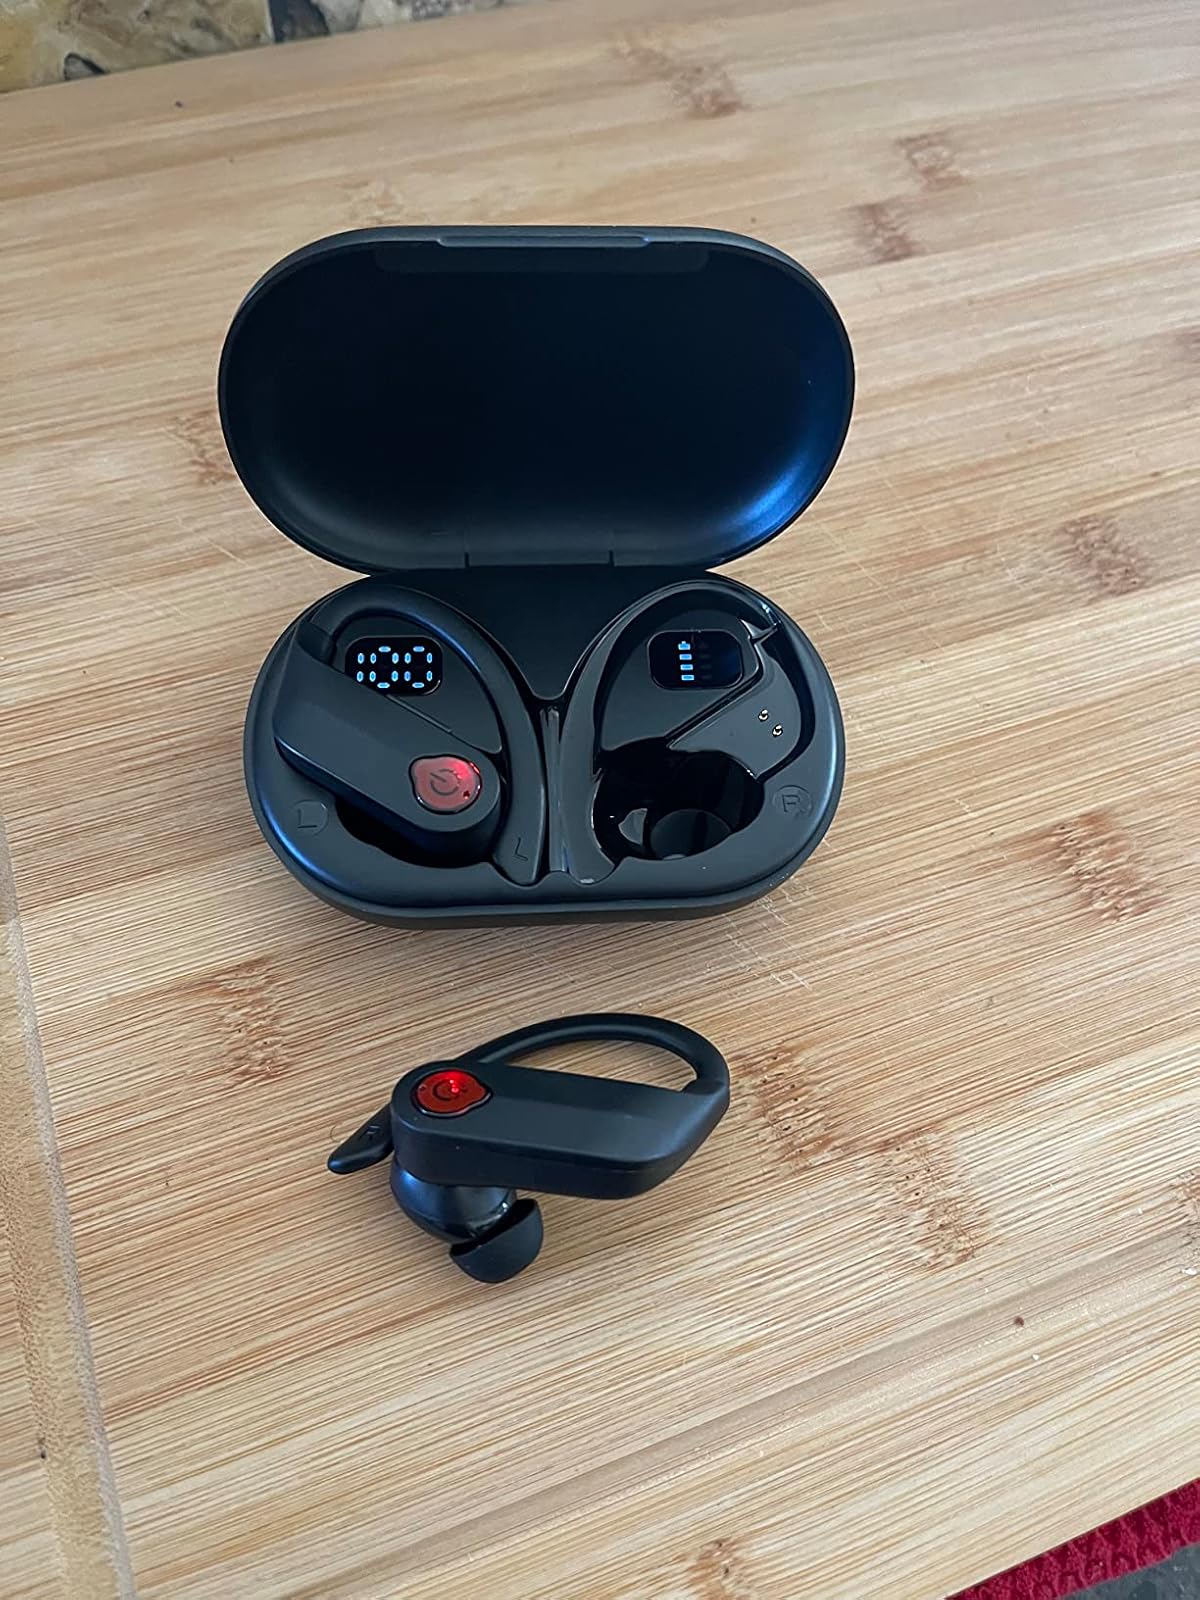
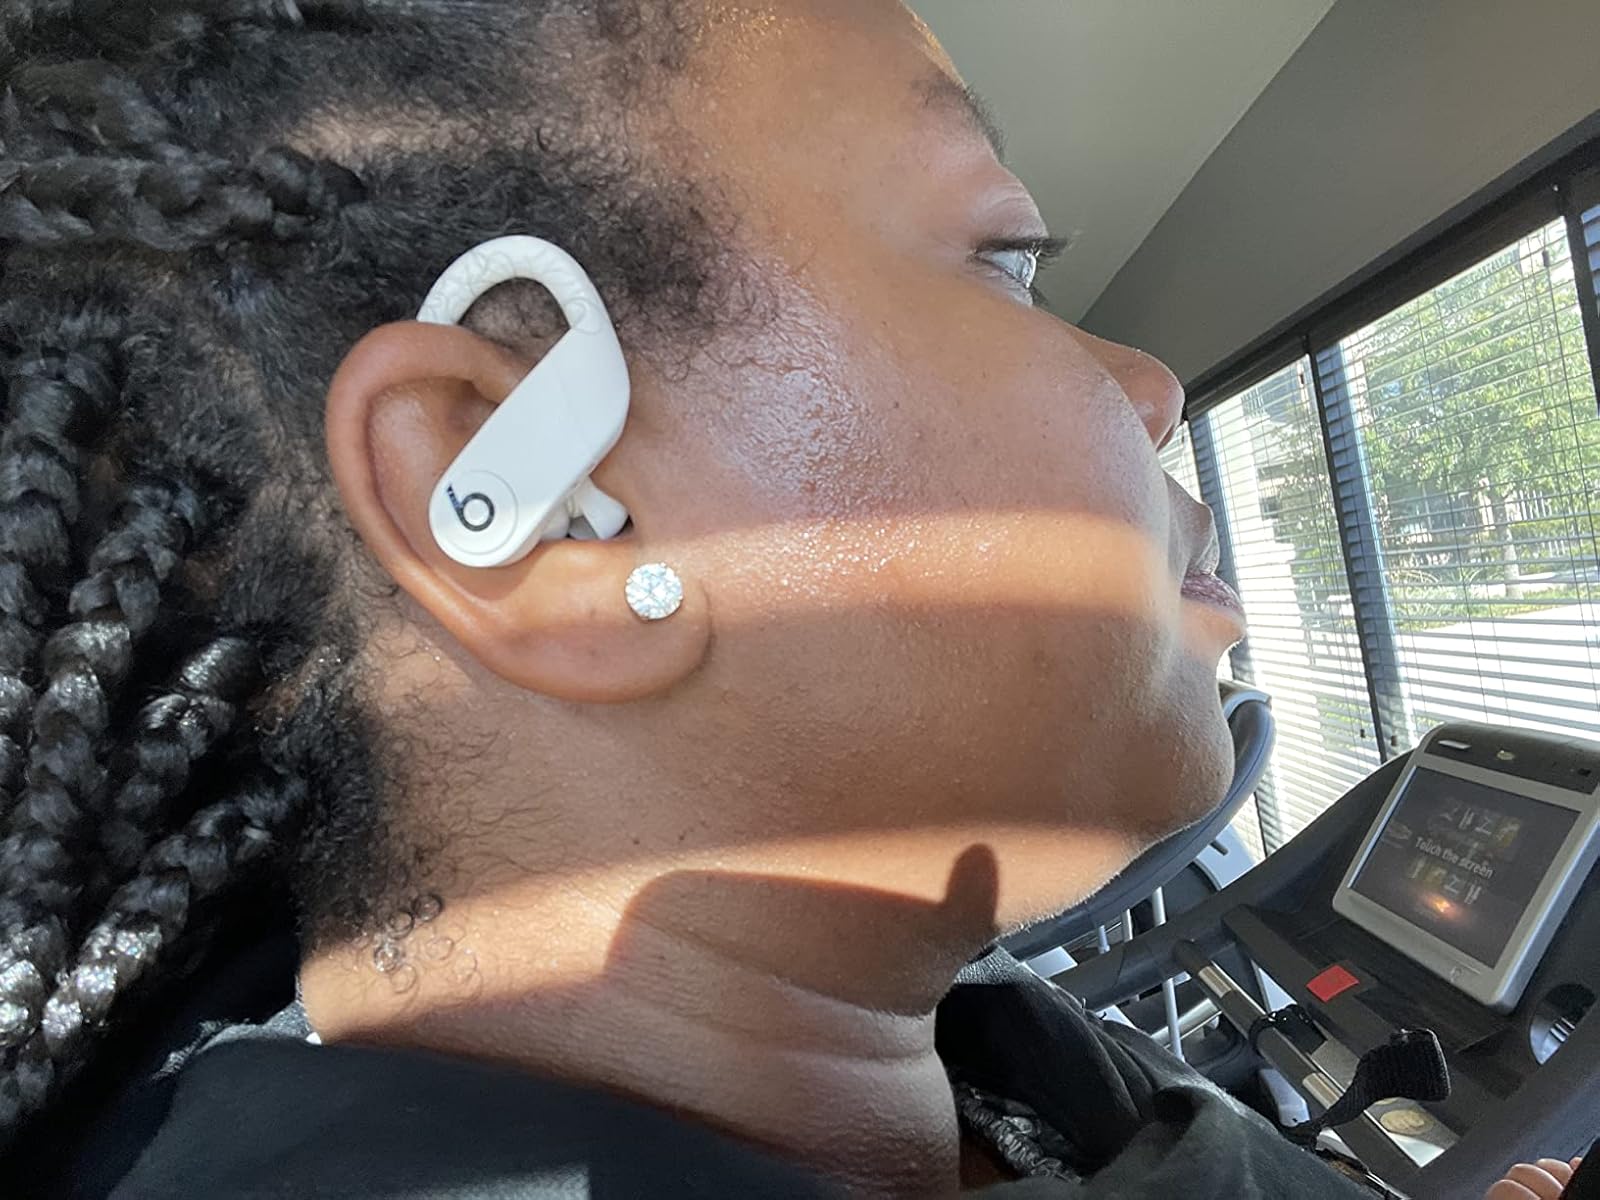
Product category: earbuds
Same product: no